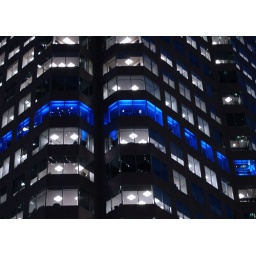
For some reason, the lights on this floor of the building above Brookfield Place were entirely blue.